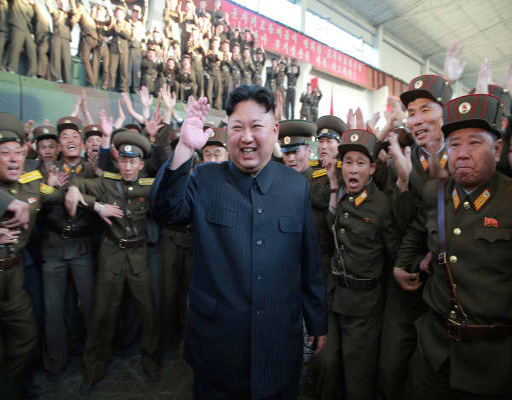
politician reacts with members in this undated photo released by organisation .